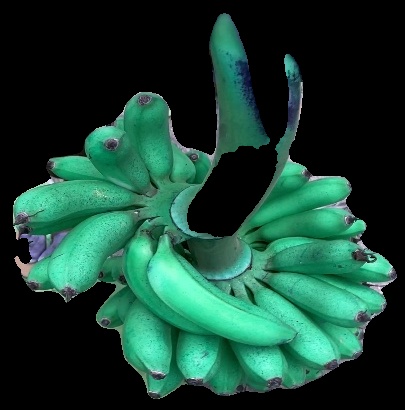
Variety: rasbale
Grade: grade1